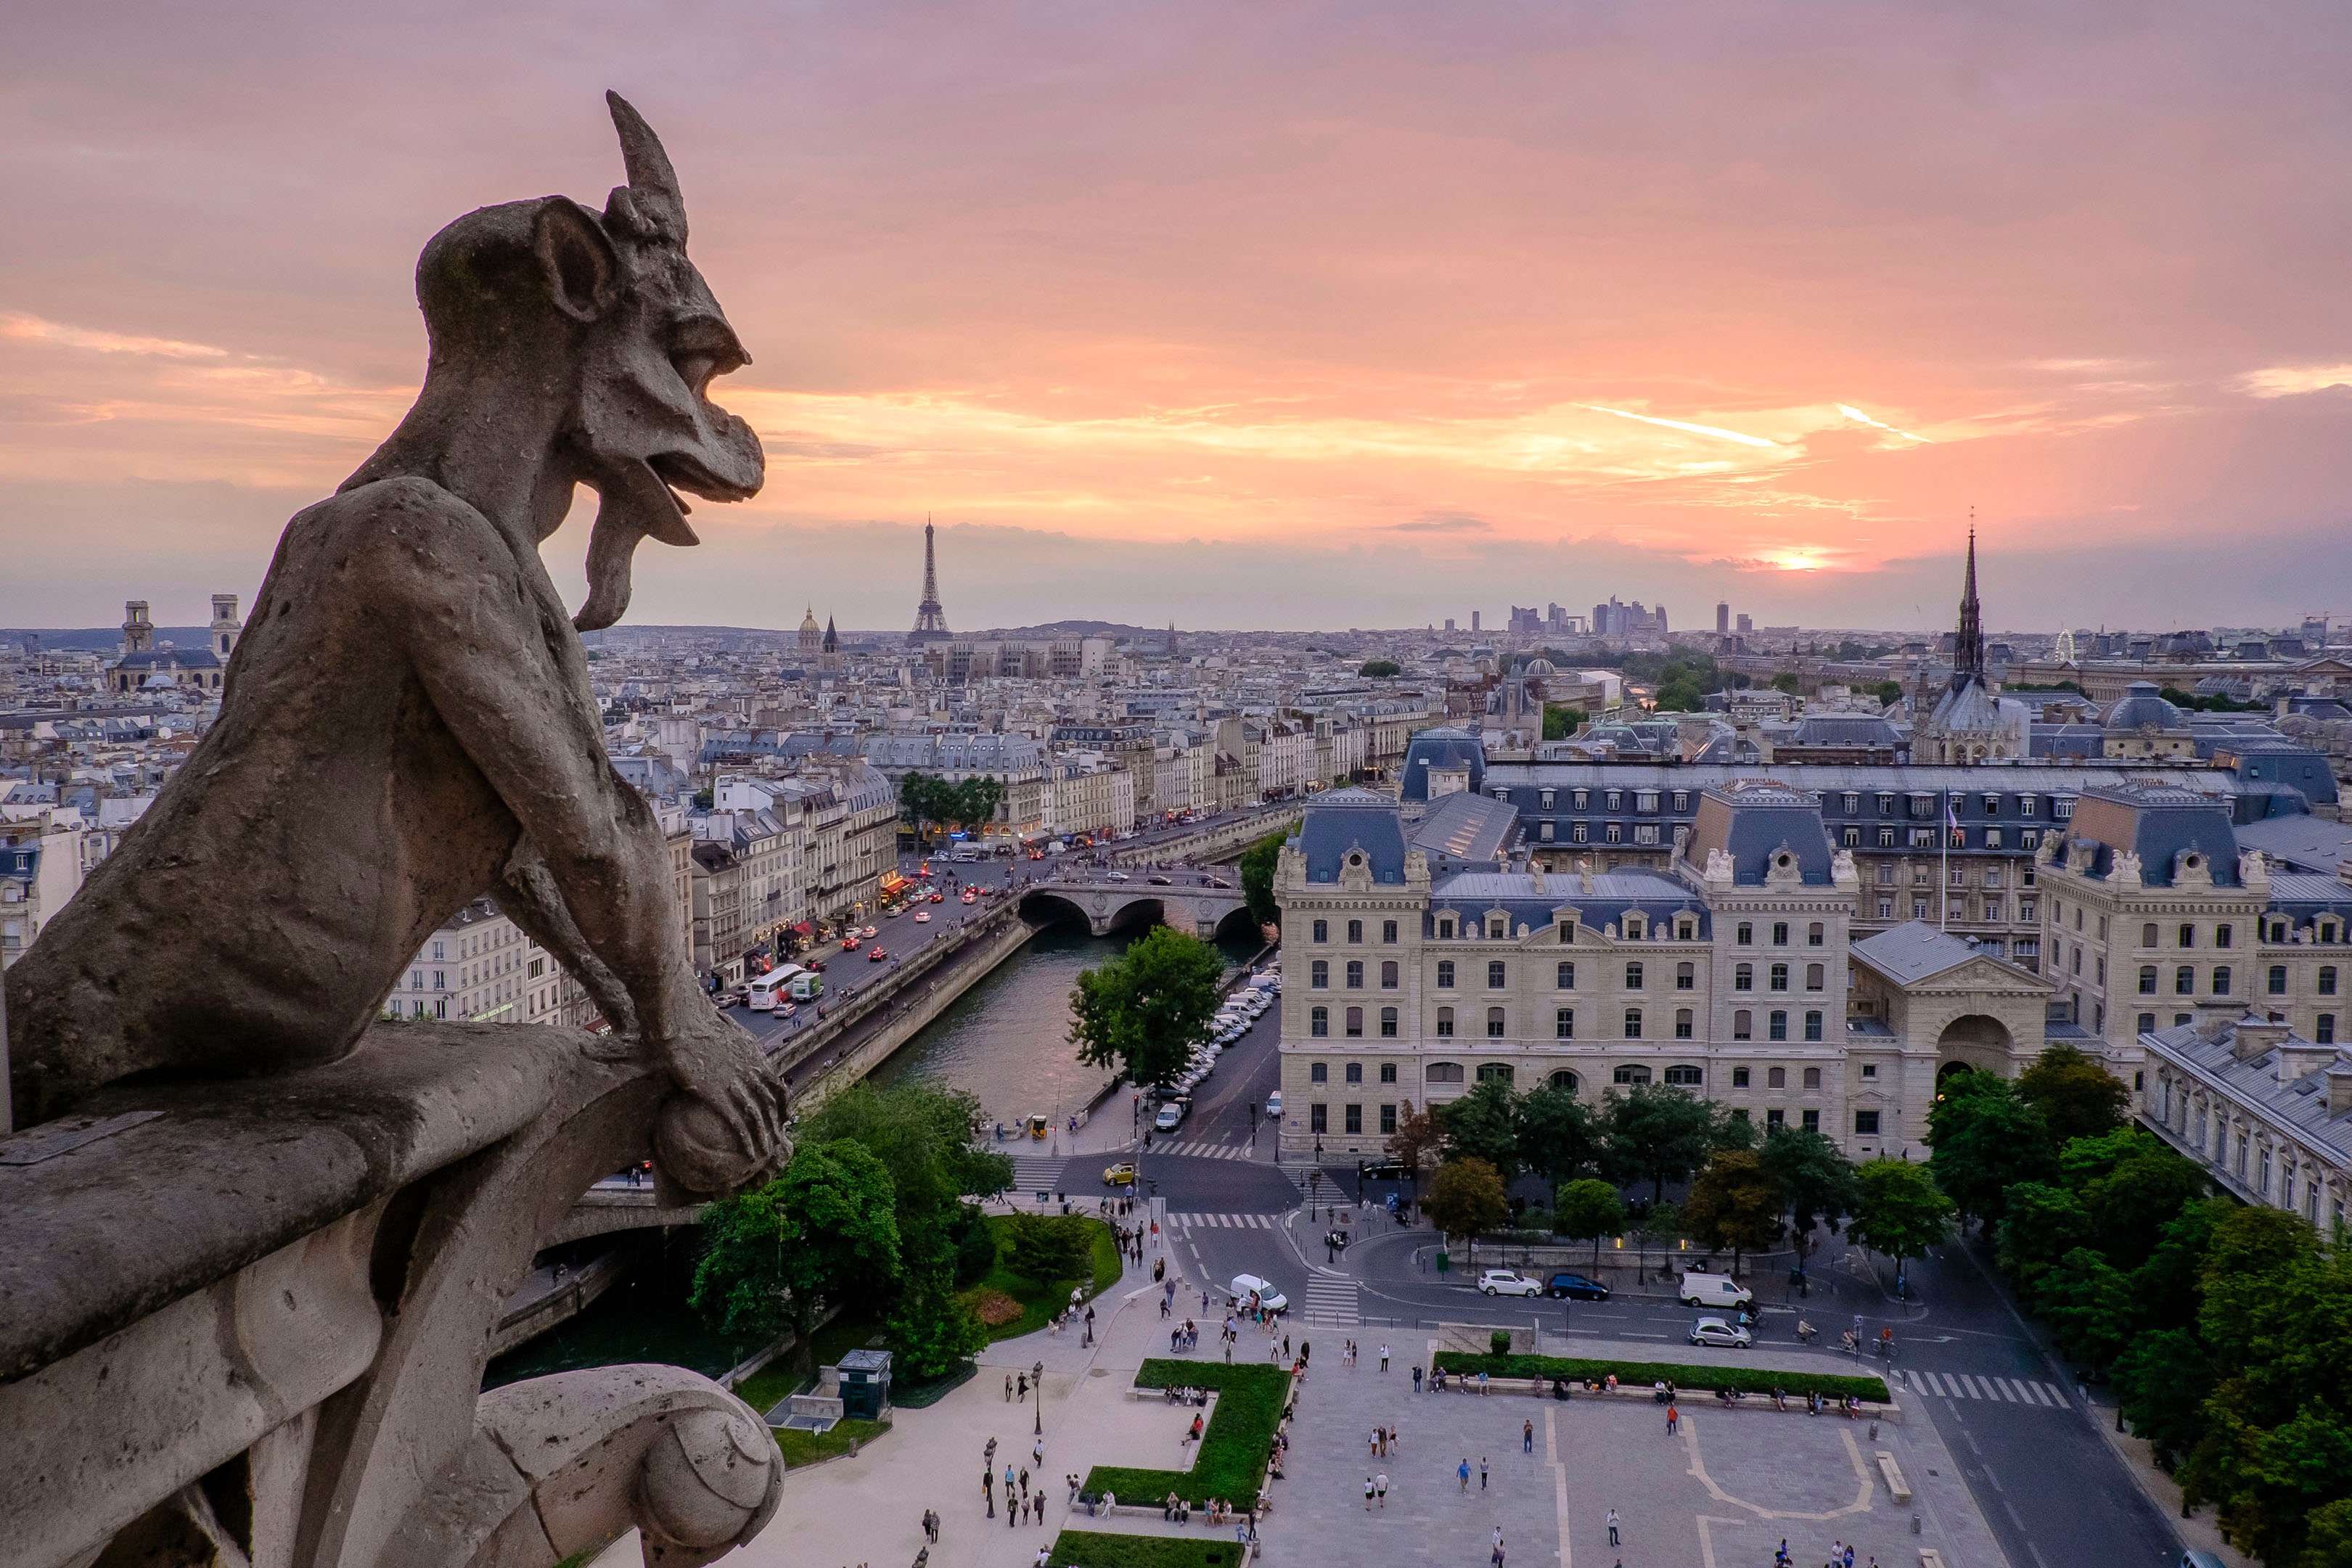
sky, sunrise, sunset, city, skyscraper, monument, cityscape, statue, plaza, landmark, tourism, gargoyle, sculpture, town square, metropolis, screenshot, urban area, human settlement